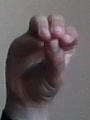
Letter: ha